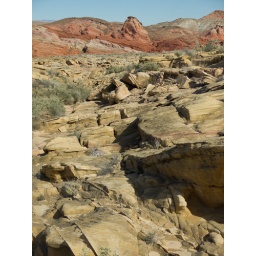
yellow and red rocks in RainBow Vista